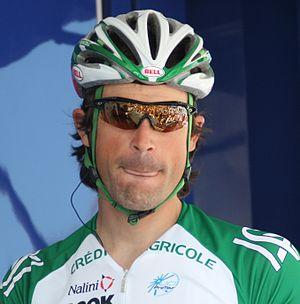
Jimmy Engoulvent aux Quatre jours de Dunkerque 2008
Jimmy Engoulvent, né le 7 décembre 1979 au Mans, est un coureur cycliste français. Il est actuellement directeur sportif de l'équipe Vital Concept.